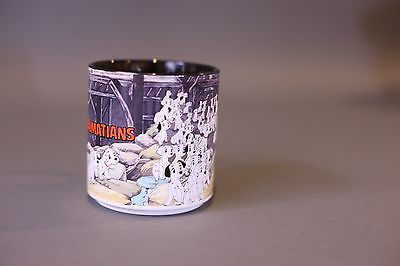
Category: mug